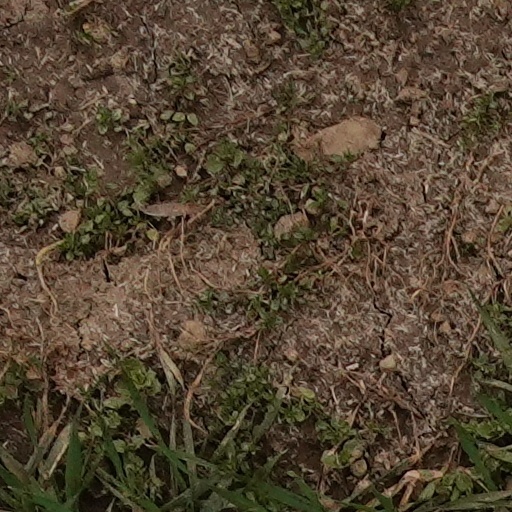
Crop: wheat